Maria Mena

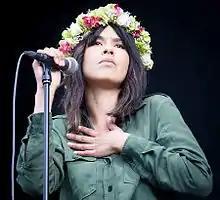
Maria Mena at stage during Stavernfestivalen in 2016

Maria Viktoria Mena (born 19 February 1986) is a Norwegian pop singer, best known for her singles such as "You're the Only One", "Just Hold Me", "All This Time" which charted in multiple countries.